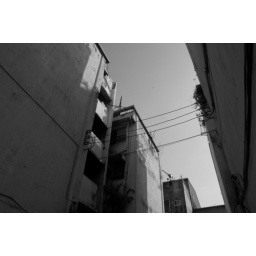
under the blue sky